List of World War I memorials and cemeteries in Pas-de-Calais

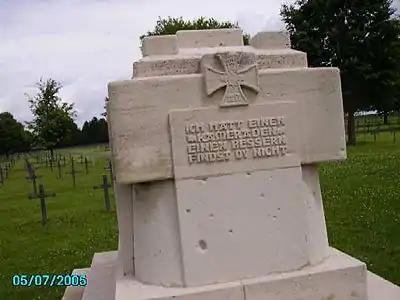
German memorial in "La Maison Blanche"

The Maison Blanche or Neuville-Saint-Vaast German War Cemetery was established at the end of the First World War and is the largest German war cemetery in France. It is the final resting place for 44,833 German soldiers of which 8,040 were never identified and were buried in a common grave. The bodies of the dead were originally buried in small cemeteries close to the Western Front, spread over more than 110 villages in Pas-de-Calais. Most of the soldiers had died in the intense fighting in Artois, on the Lorette Spur (1914–1915) and Vimy Ridge. In 1926, the French Government allowed the German War Graves Commission, the Volksbund Deutsche Kriegsgräberfürsorge (VDK), to carry out work on the cemetery but under its supervision. The VDK transformed what had until then been just a field into a proper war cemetery. Since 1966 the maintenance of the German War Cemeteries has been the responsibility of the VDK alone. Between 1975 and 1983 the VDK completely redesigned the cemetery and cast-iron crosses replaced the wooden ones, each one engraved with the names of four soldiers, and stone headstones were introduced for Jewish soldiers buried there. There is a monument in "La Maison Blance" with the inscription "ICH HATT EINEN KAMERADEN.EINEN BESSERN FINDST DU NICHT"- "I had a comrade; you could not find a better one". This monument is dedicated to the men of the 164th Infantry Regiment. The words are from the poem by Ludwig Uhland "Der Gute Kamerad."